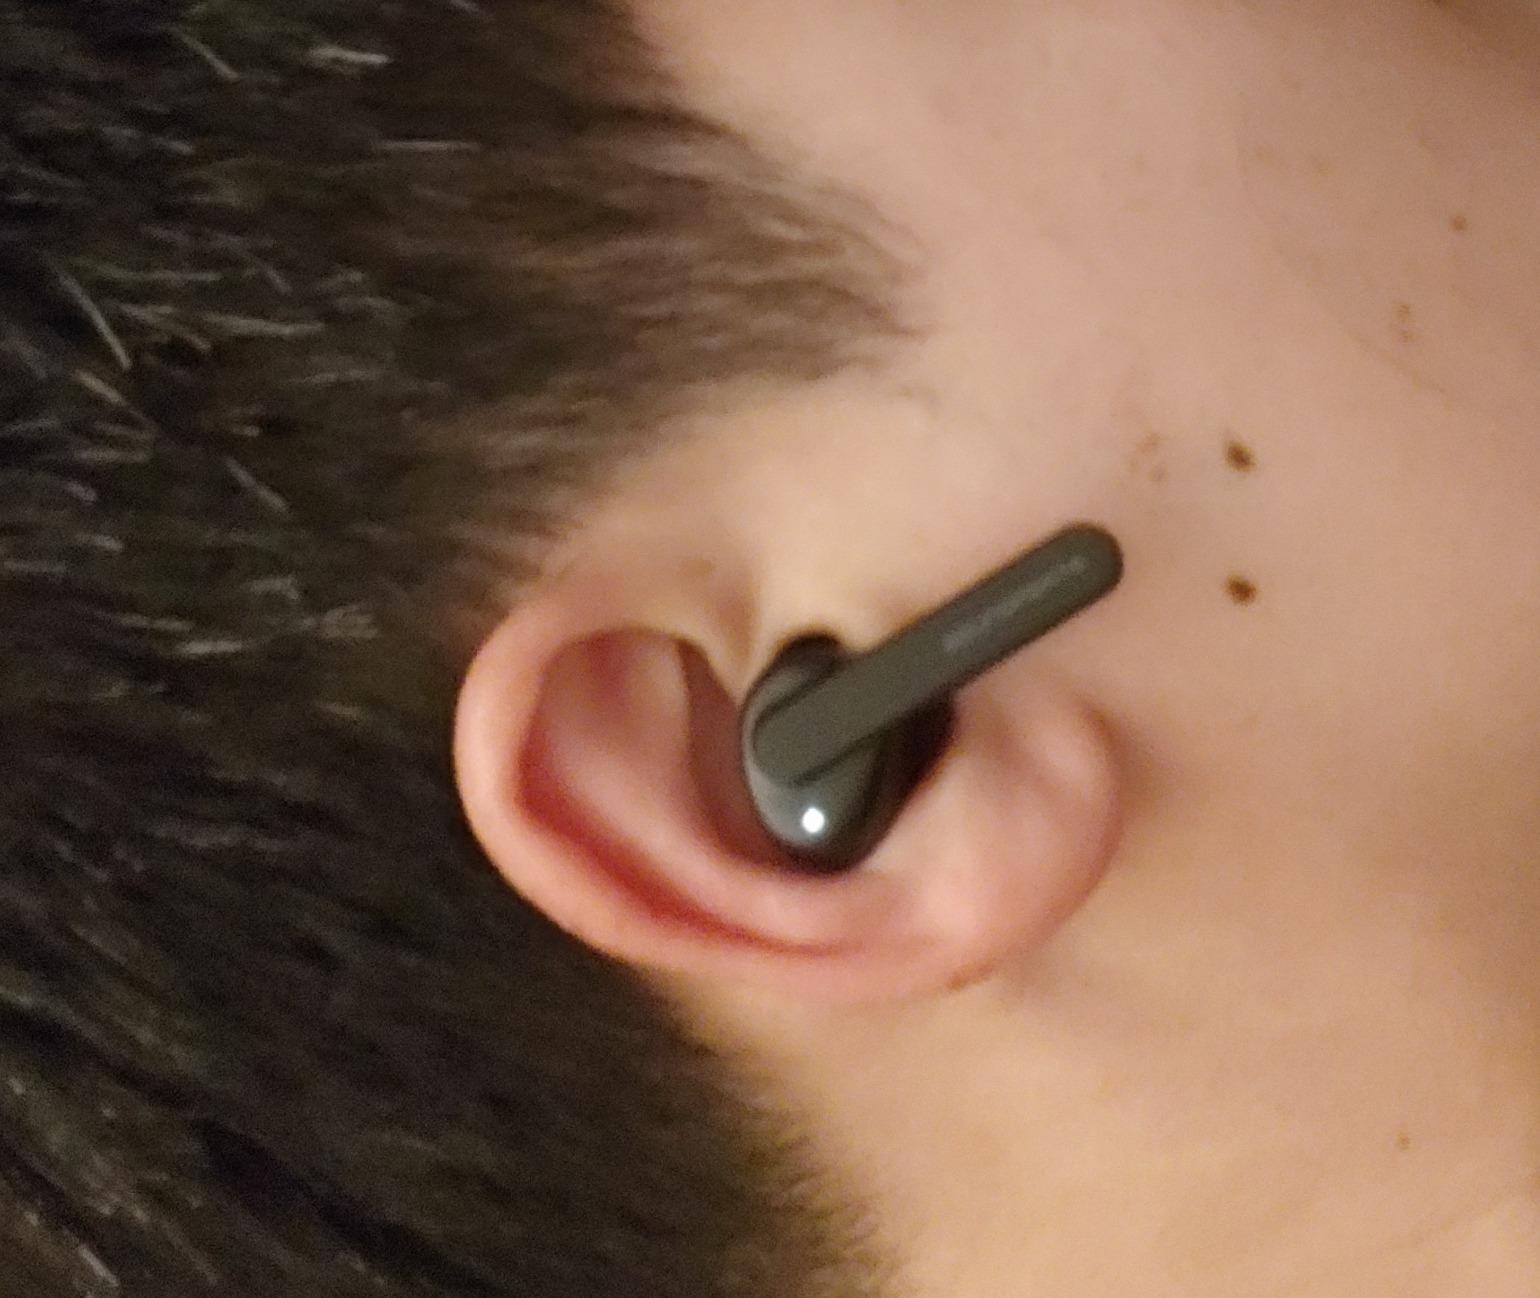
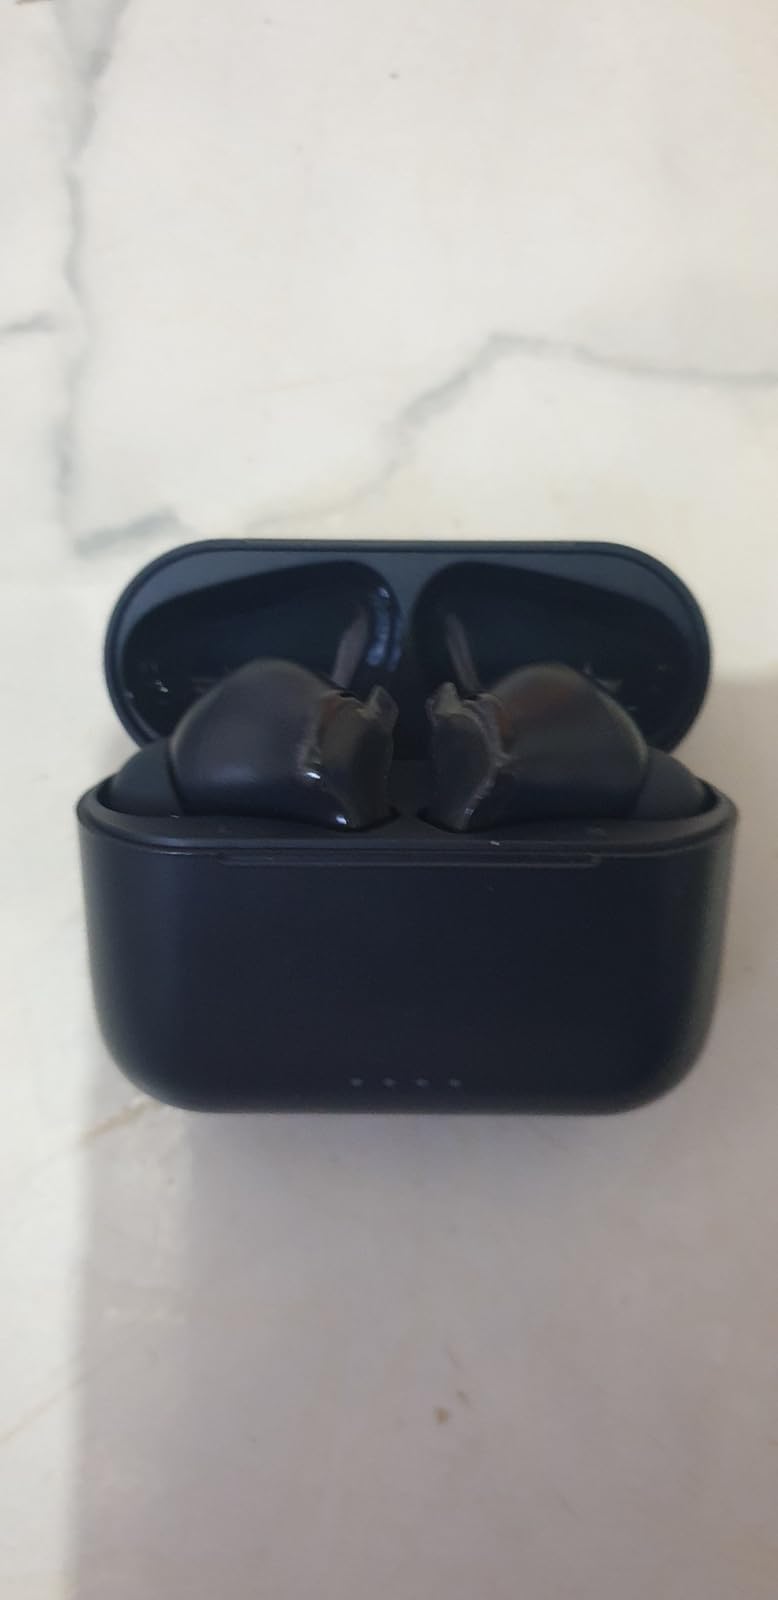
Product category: earbuds
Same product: no